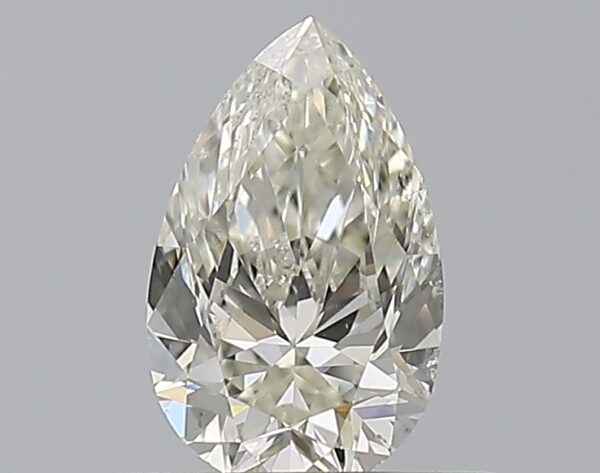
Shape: pear
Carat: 0.5
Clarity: SI1
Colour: K
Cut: EX
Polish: EX
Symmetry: VG
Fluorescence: N
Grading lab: GIA
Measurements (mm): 6.92 x 4.32 x 2.72